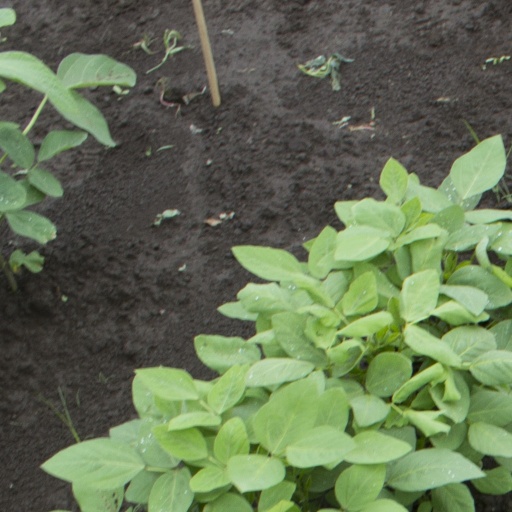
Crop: soybean